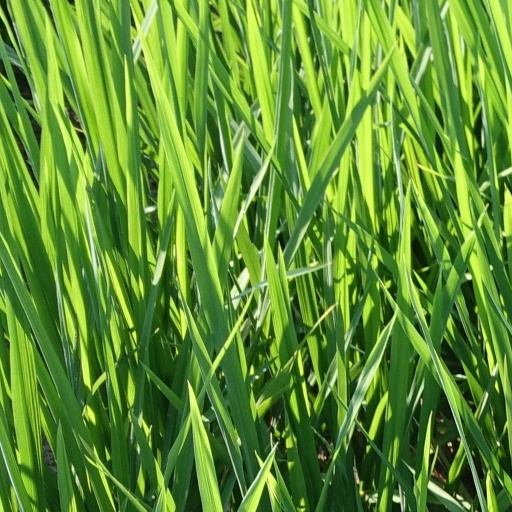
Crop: rice